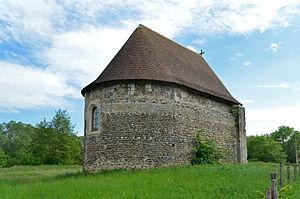
chapelle Saint-Pierre de Vouvray, Saint-Denis-les-Ponts, Eure-et-Loir, France.
Saint-Denis-les-Ponts est une ancienne commune française située dans le département d'Eure-et-Loir, en région Centre-Val de Loire, devenue le 1ᵉʳ janvier 2019 une commune déléguée au sein de la commune nouvelle de Saint-Denis-Lanneray.